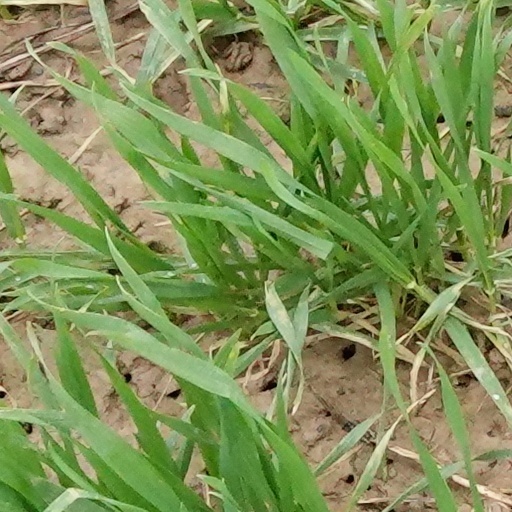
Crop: wheat